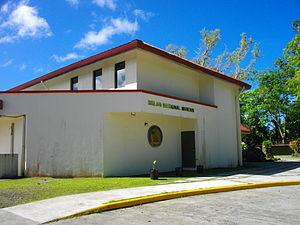
Le Belau National Museum a été constitué en 1955, il est à ce jour le plus ancien musée de Micronésie. Il est situé à Koror, dans la République des Palaos. Le musée occupait les anciens locaux du Bureau météorologique de l'administration coloniale japonaise. Grâce à l'aide de la république de Taïwan, le musée a été relogé dans un bâtiment neuf.